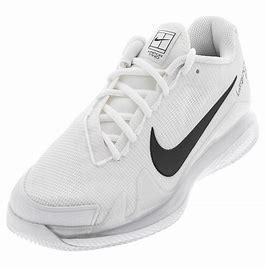
Brand: Nike
Model: Court Air Zoom Vapor Pro 2